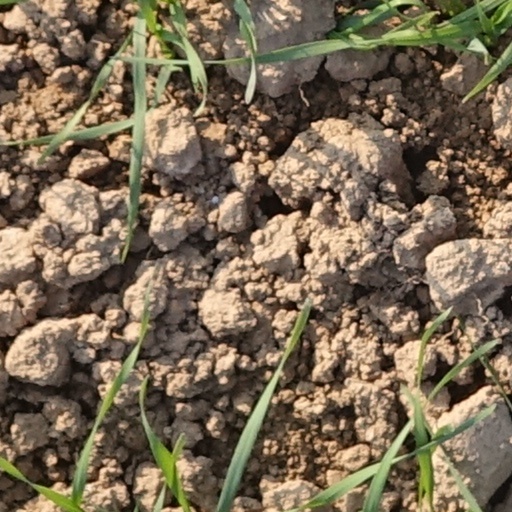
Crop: wheat